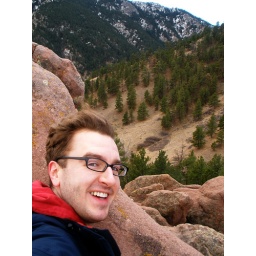
Somewhere in these mountains is my lost baseball hat